Fushouling station

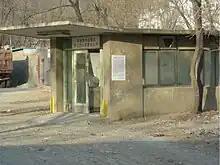
Entrance before 2008

Before May 28, 2007, two Line 1 trains stopped by this station each day to allow students and workers of the metro technical school nearby to alight; one stopped in the morning and one stopped in the evening. The station is served by several public bus routes, some of which bypass Pingguoyuan station. Of the four entrances/exits, only one was readily accessible until the station's full closure; the other three entrances/exits were sealed with cement long ago, and the remaining entrance was locked behind a metal gate. Since the station's full closure, trains no longer stop at the station; however, some trains pass by the station to reverse by traveling through a balloon loop west of the station.